Izu-Kōgen Station

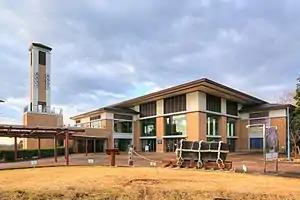
The station entrance in February 2015

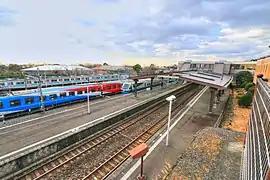
Panorama view

Izu-Kōgen Station is served by the Izu Kyūkō Line, and is located from the starting point of the line at Itō Station and from Atami Station.